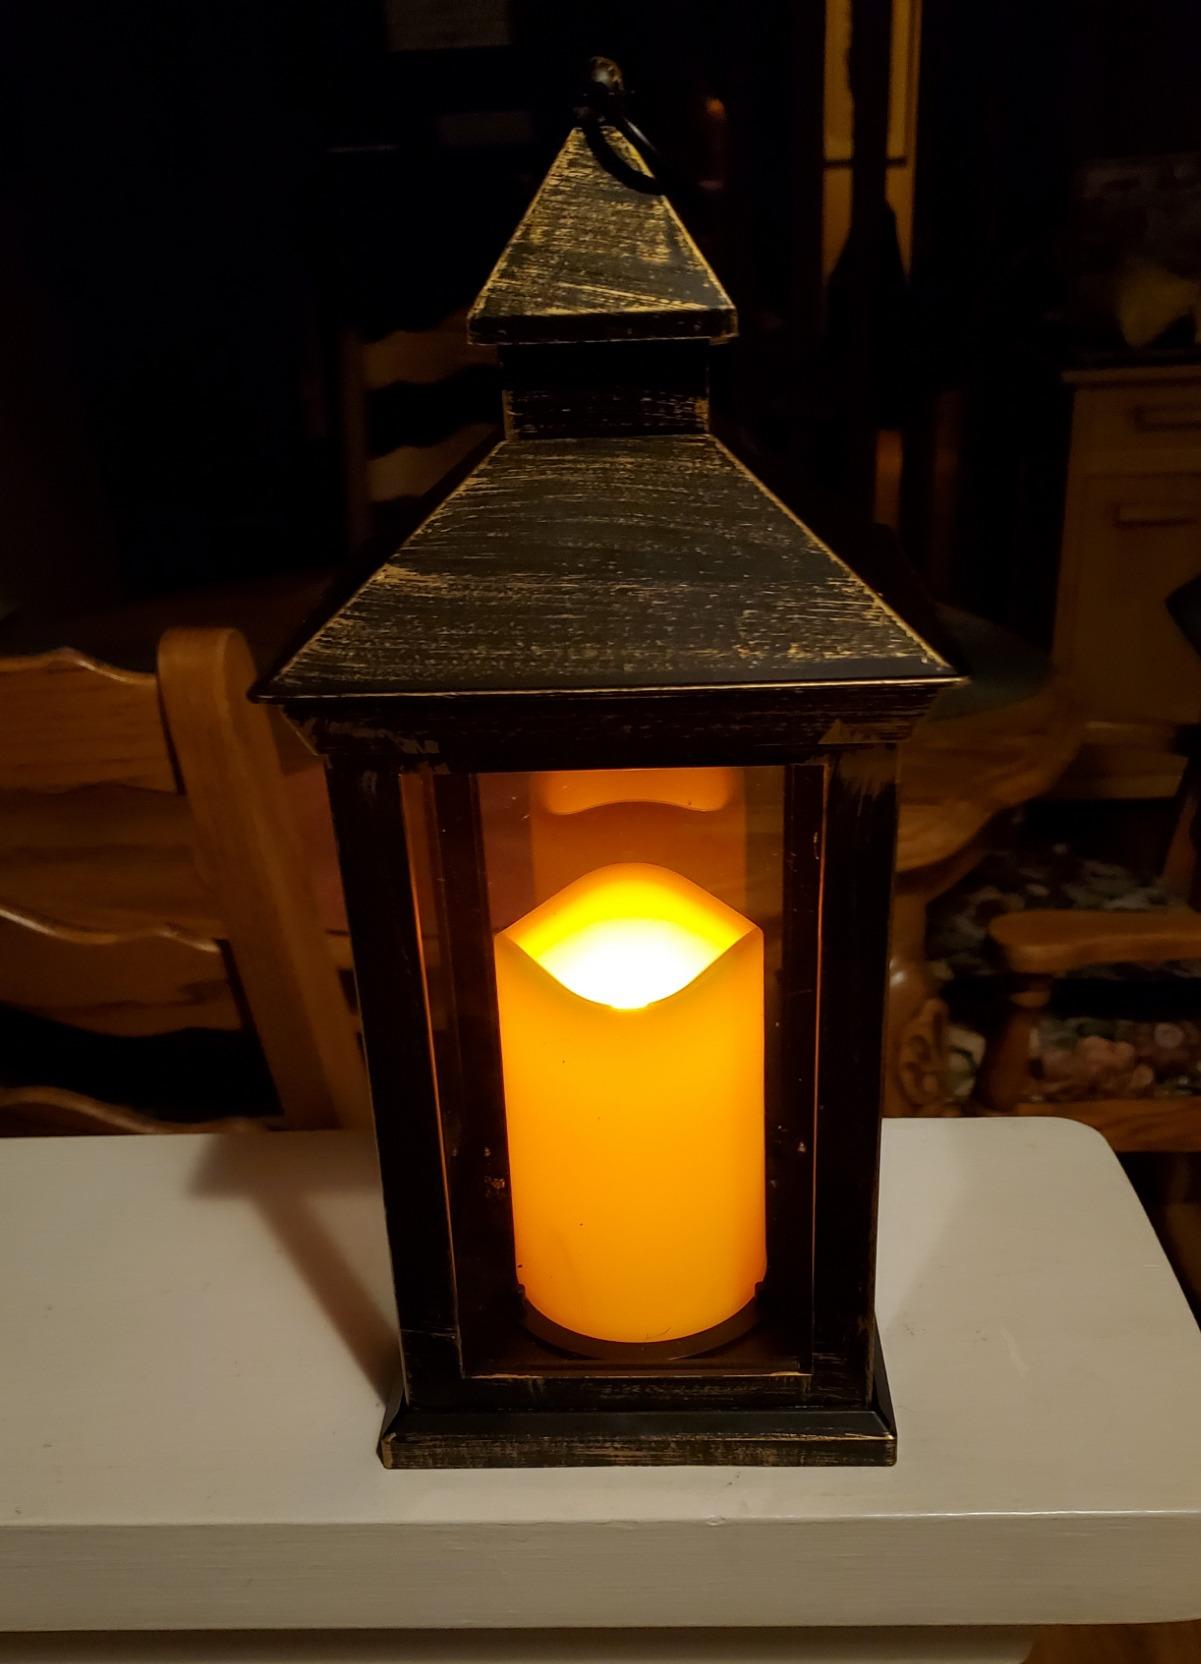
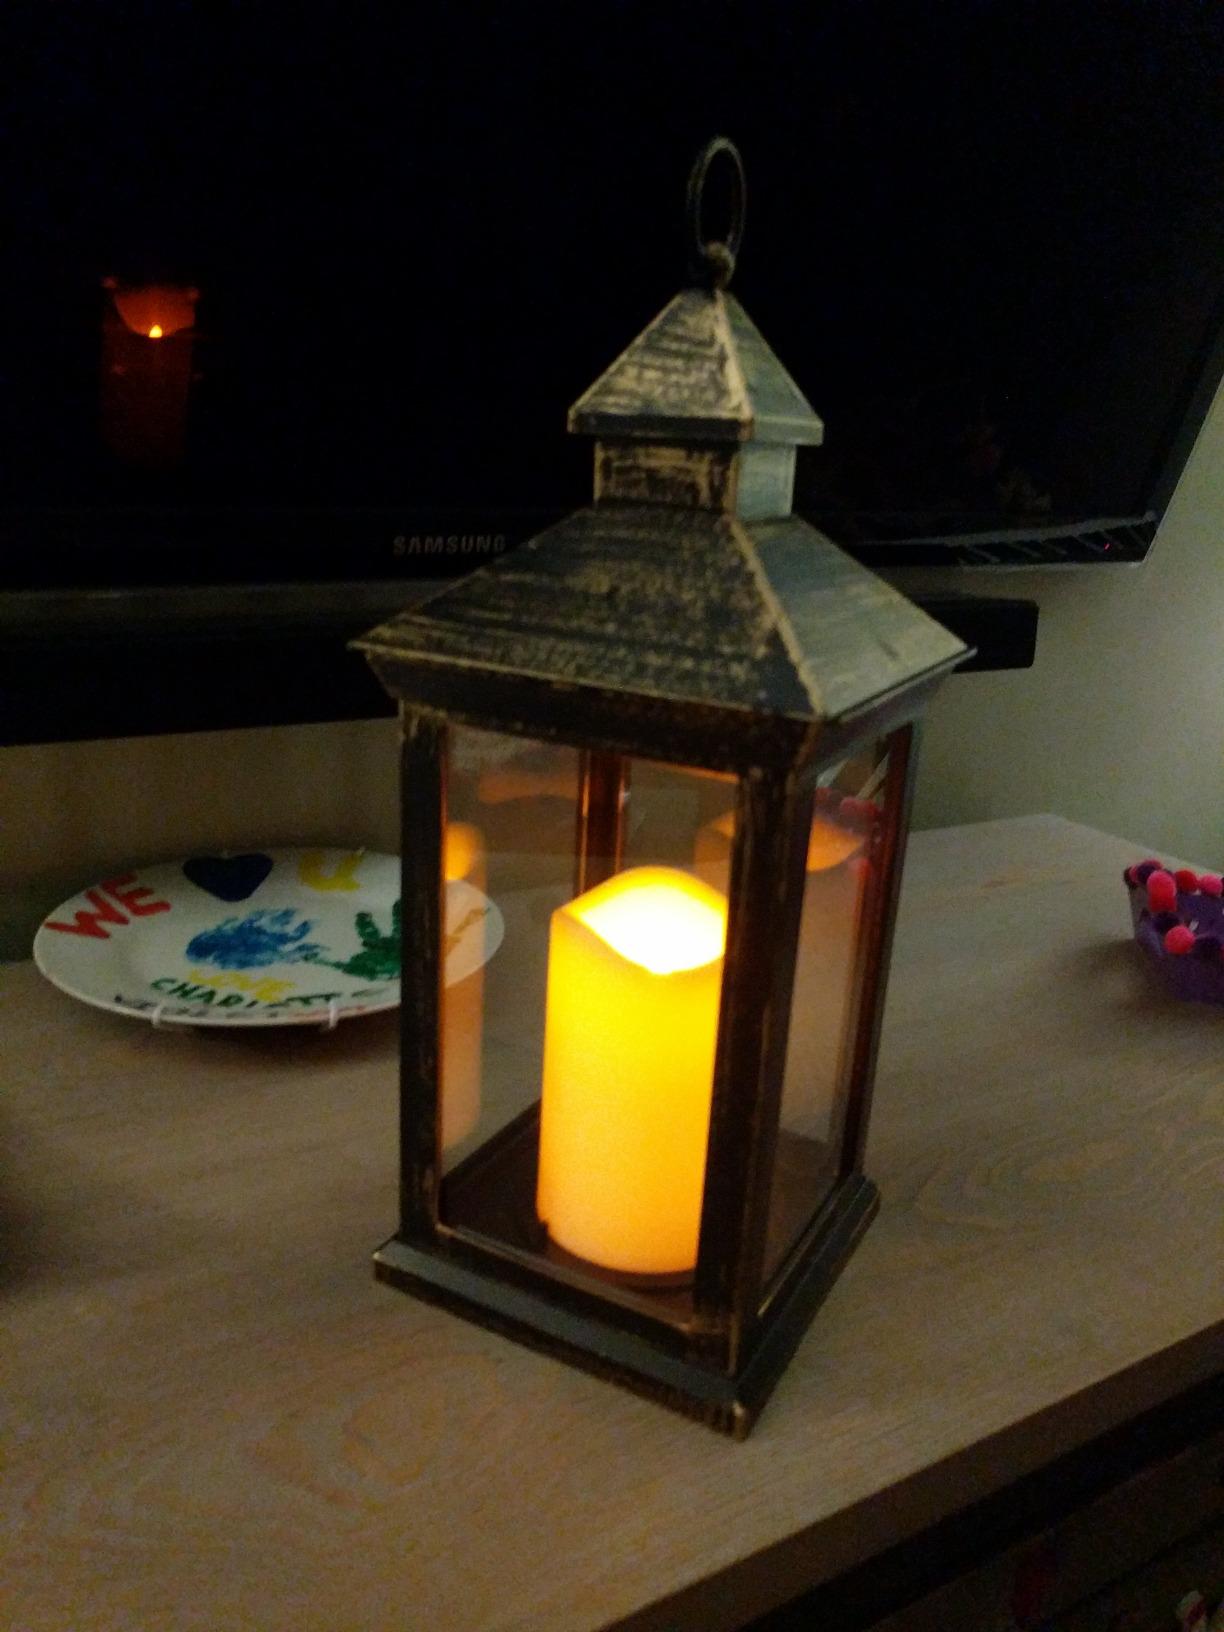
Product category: lantern
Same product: yes